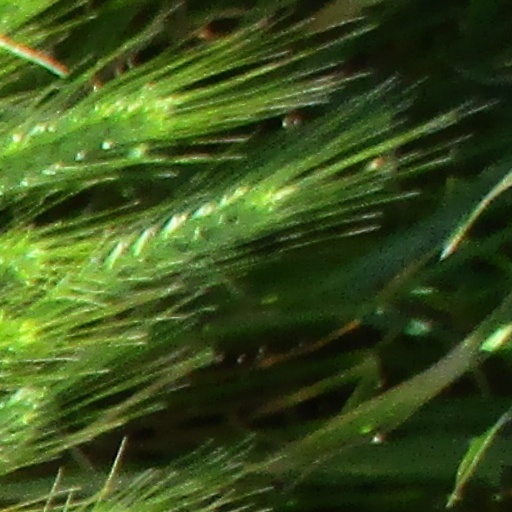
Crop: wheat